Beljarica

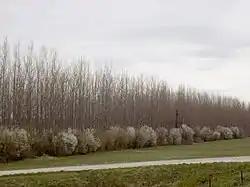
Wind protective forest belt

As Serbia is a signatory of the Berne Convention on the Conservation of European Wildlife and Natural Habitats and the Birds Directive, the state is obliged to protect such an abundant bird habitat. In 2010, the League for the Ornithological Action petitioned for the protection of the area, which was accepted by the City Secretariat for Environment which forwarded it to the Institute for Nature Conversation of Serbia. In 2013 they placed Beljarica in the "process of becoming a protected area", as the nature reserve. That way, Beljarica is considered as being protected until the government decides whether it will declare it a reserve or not. Additionally, with the islands of Great War Island and Little War Island, it constitutes the Important Bird Area of the "Sava's mouth into the Danube".